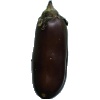
Label: Eggplant 1